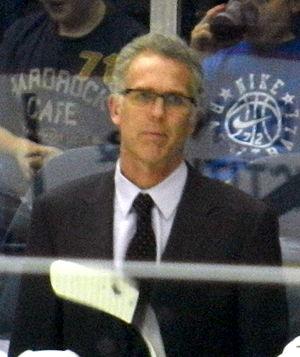
Craig MacTavish est un joueur de hockey sur glace professionnel. MacTavish est l'ancien entraîneur des Oilers d'Edmonton dans la Ligue nationale de hockey, mais on associe également souvent son nom au casque des joueurs de la LNH : il est en effet le dernier joueur de la ligue à évoluer sans casque jusqu'à sa dernière saison en 1996-1997.